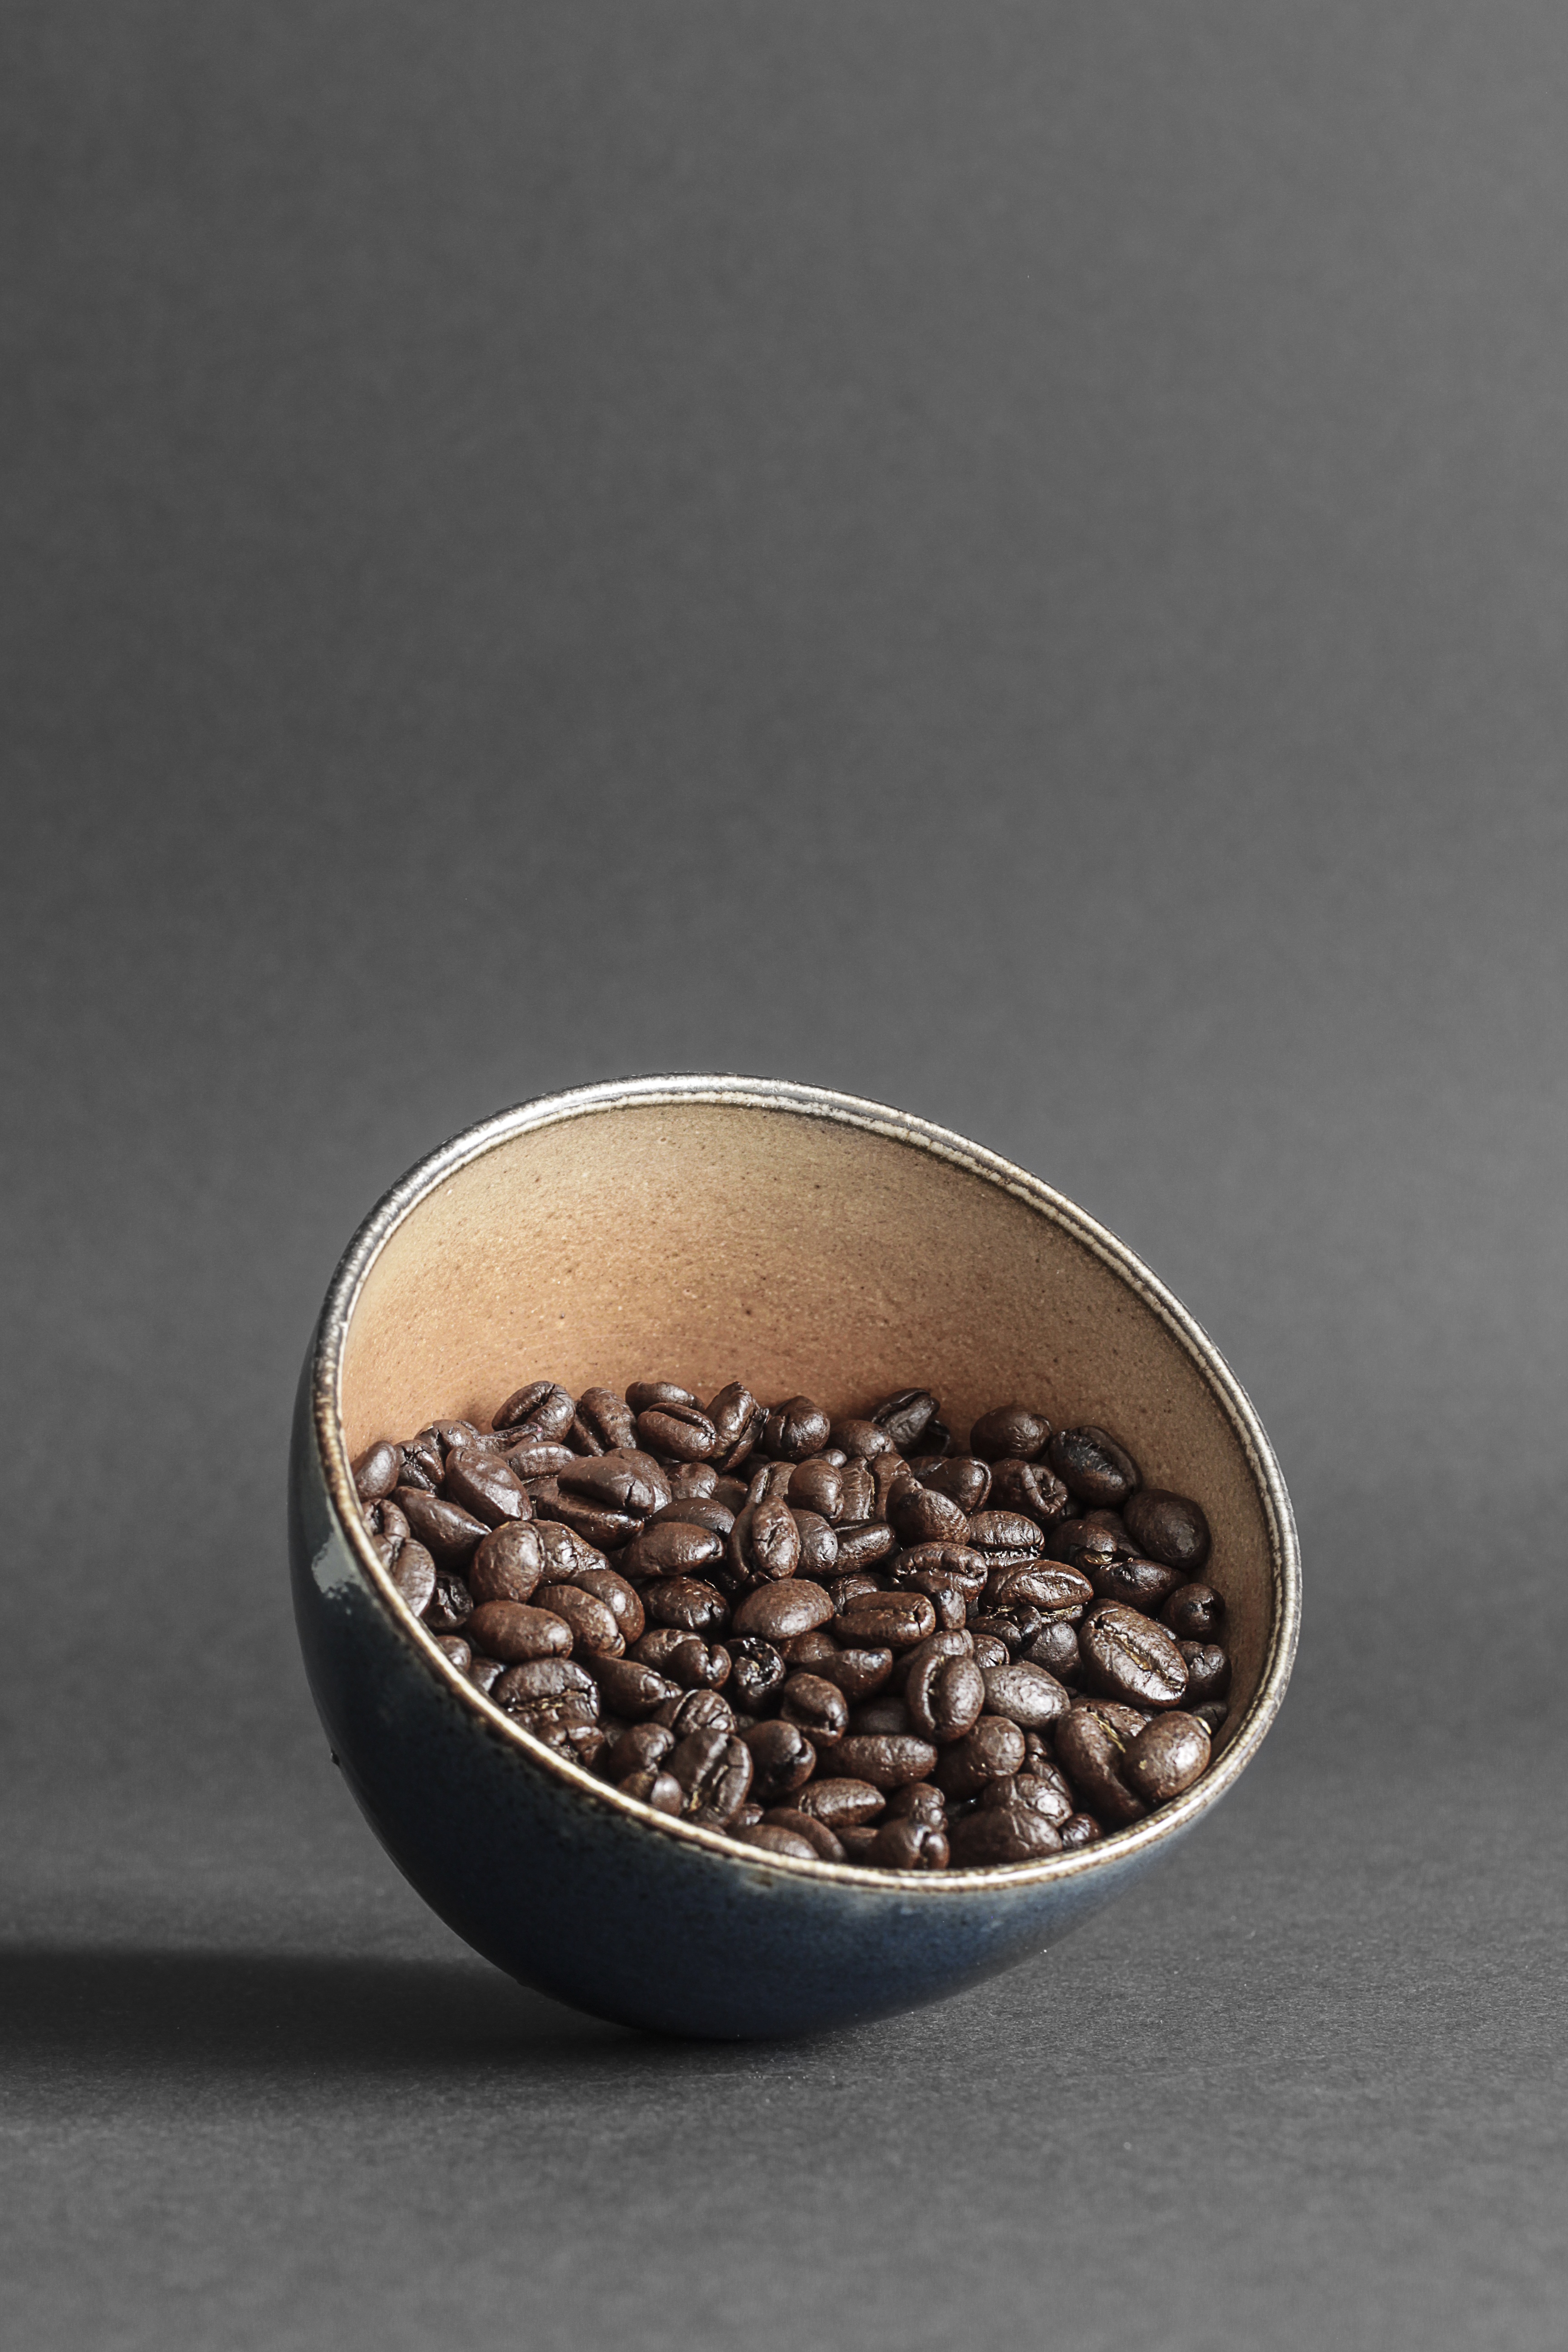
coffee, coffee bean, cup, produce, drink, coffee cup, caffeine, beans, flavor, roasted, coffee beans, m rkrostad